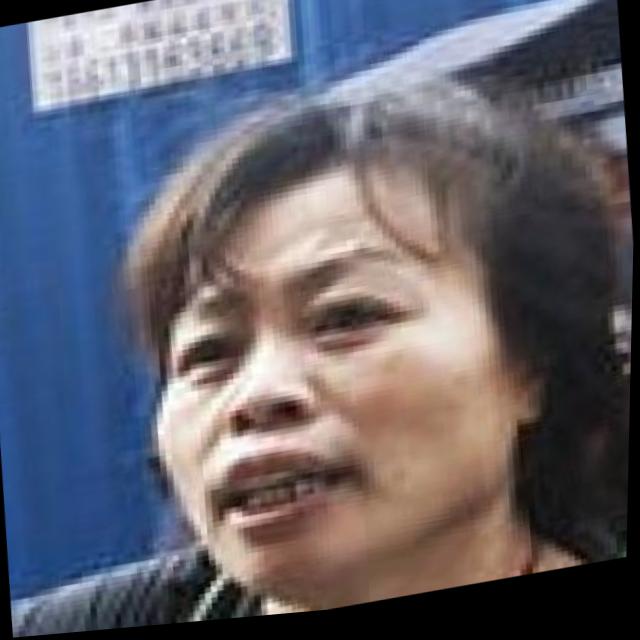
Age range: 45-64